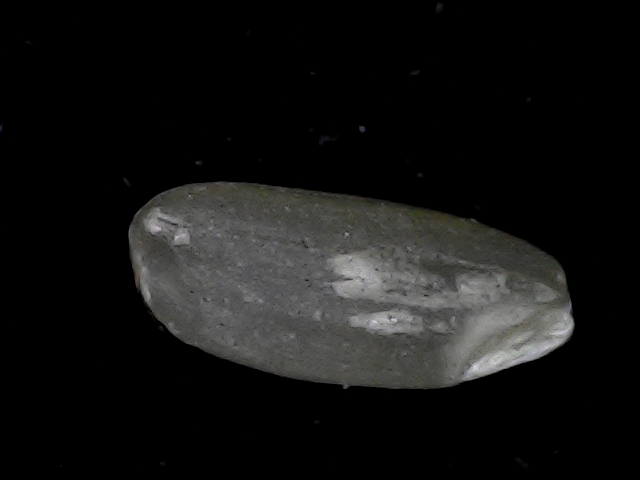
Rice variety: BD93